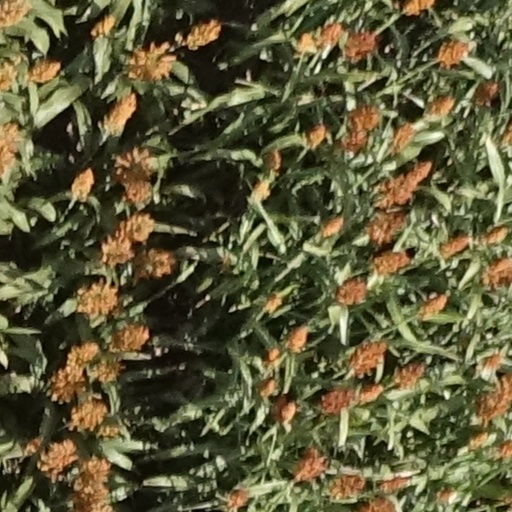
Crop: sorghum